Mona Wilson

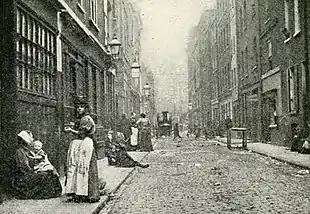
street scene showind deprived London area

In 1902 Wilson took part in an investigation into social conditions in West Ham in the East End of London, and in 1904, with Mary Lily Walker, she led an inquiry into housing, income, and employment in Dundee. It covered health, housing conditions, family incomes and employment, and was, according to "The Times", one of the most exhaustive social studies ever undertaken. The investigation found that Dundee's industry relied on cheap female labour: